List of most consecutive games with touchdown passes in the NFL

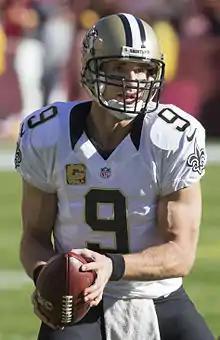
Drew Brees holds the record for consecutive regular season games with a touchdown pass with 54.

Drew Brees holds the NFL record, 54 games, for consecutive games with at least one touchdown pass. He set the record on October 7, 2012, when he surpassed the streak of 47 consecutive games by Johnny Unitas which had stood since December 11, 1960. Unitas had held the record for nearly 52 years after surpassing Cecil Isbell's streak of 23, which had been established as the record in 1942. Brees's record streak ended on November 29, 2012, against the Atlanta Falcons.